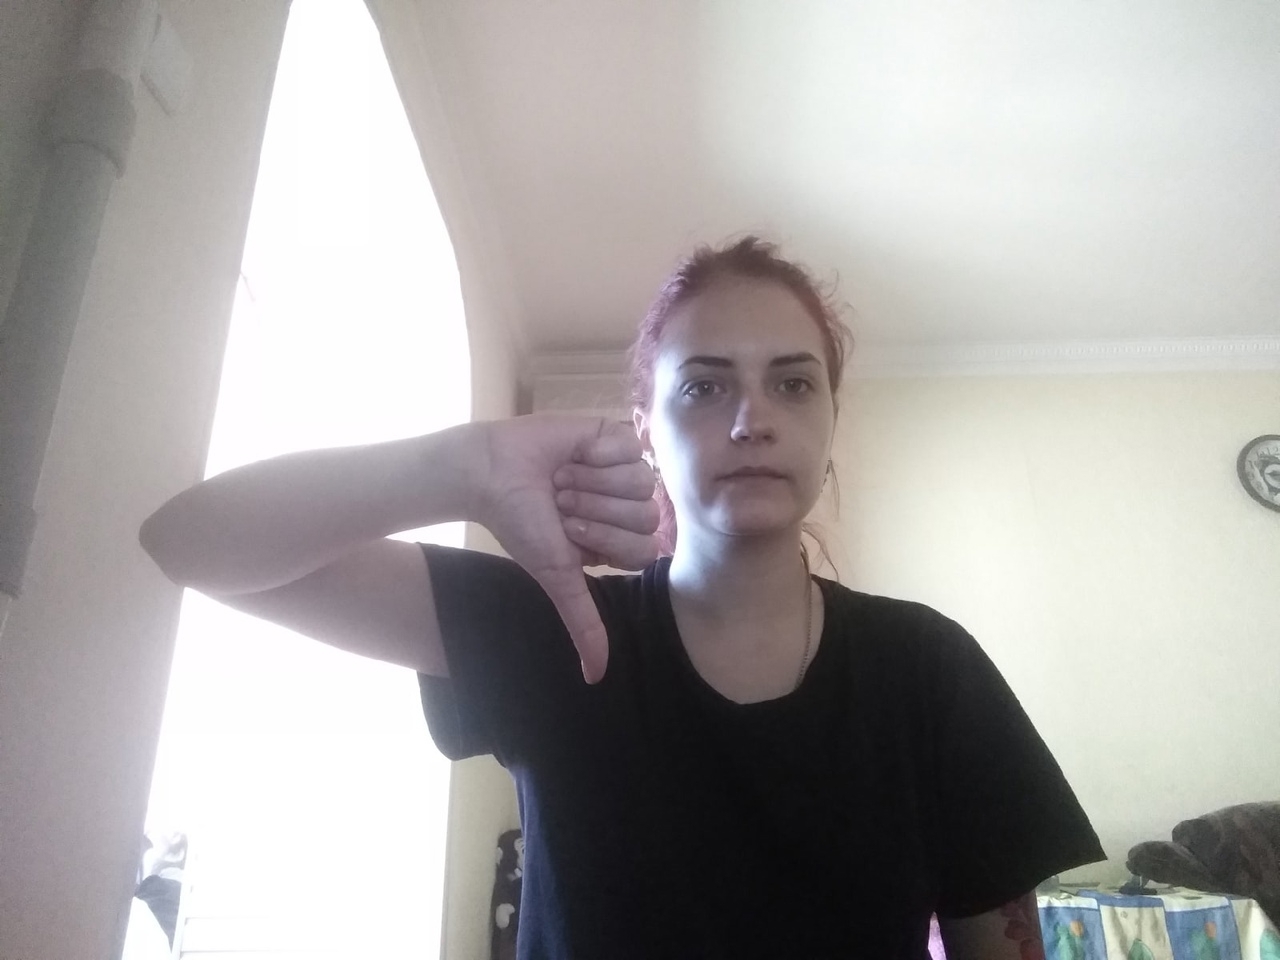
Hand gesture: dislike